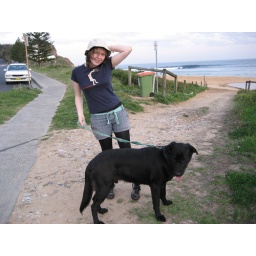
He's a cute dog, but very naughty! We had lots of fun walking around Copacabana